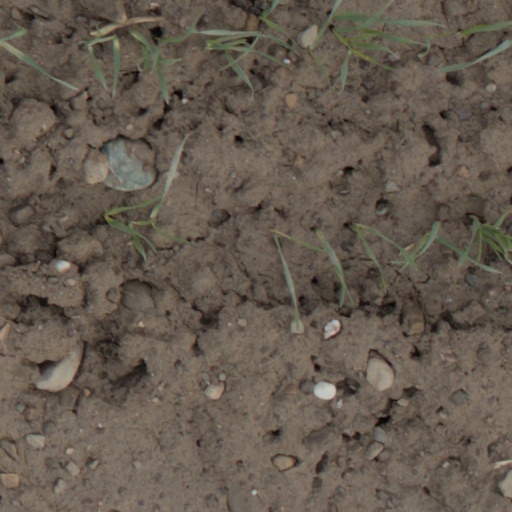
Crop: wheat